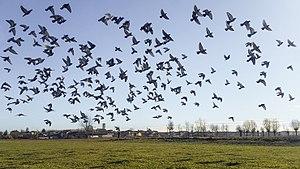
La plaine du Pô est une région naturelle située en Italie septentrionale. C'est une zone rendue particulièrement fertile par la présence du fleuve Pô et de ses multiples affluents. Le Pô se termine par un delta en mer Adriatique.